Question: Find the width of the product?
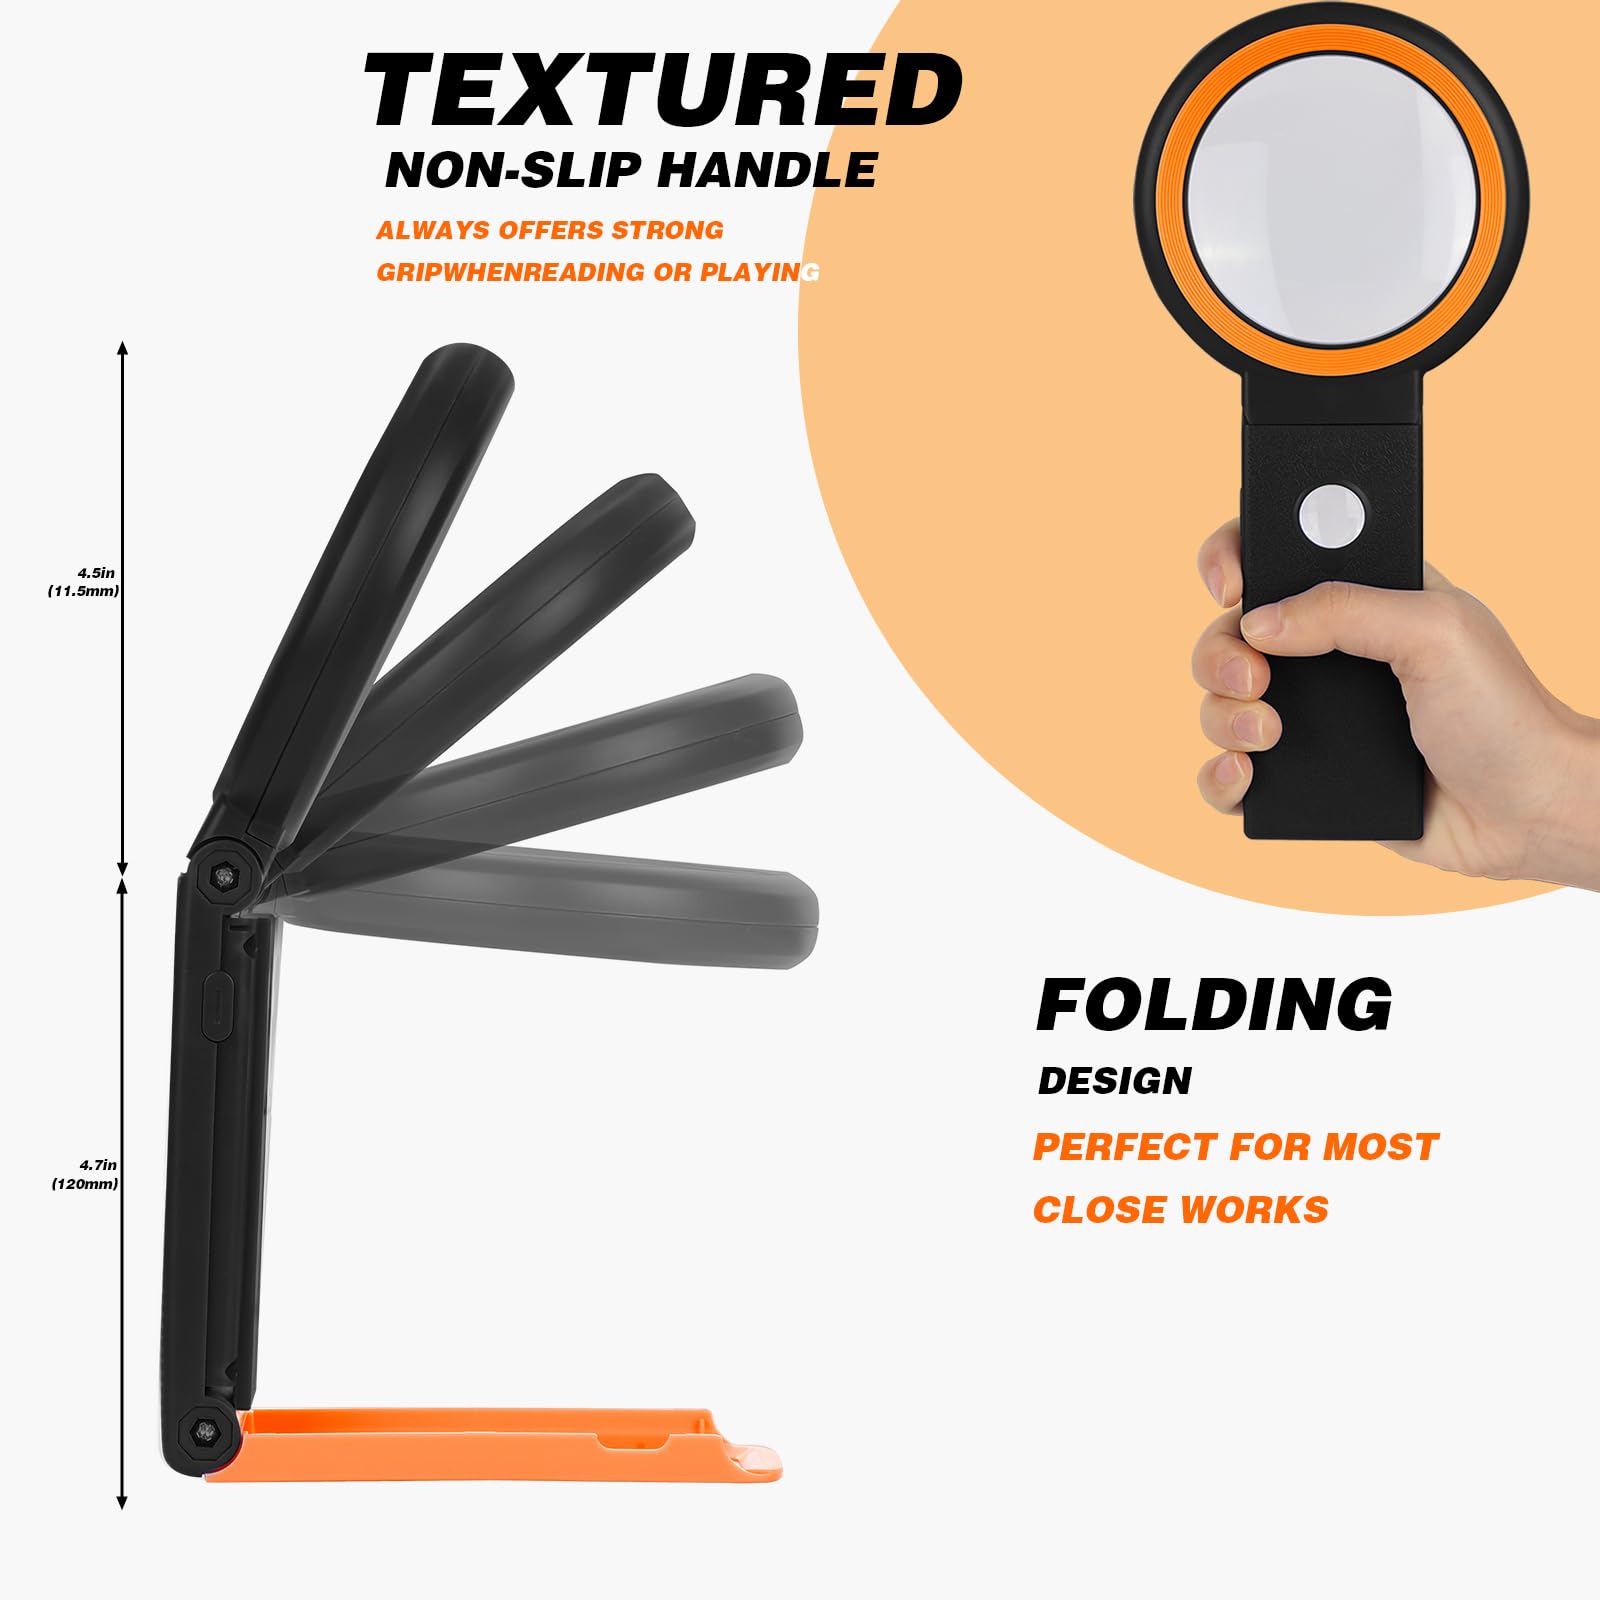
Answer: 4.5 inch